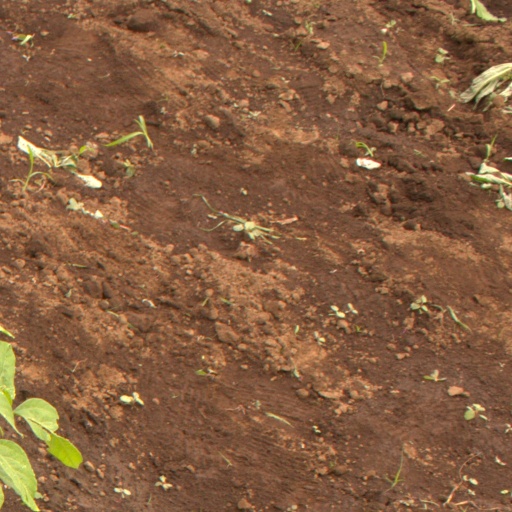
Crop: soybean